Valentine Grant

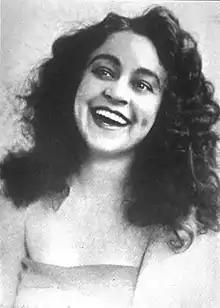
Grant in 1916

Valentine Grant (February 14, 1881 – March 12, 1949) was an American silent film actress.